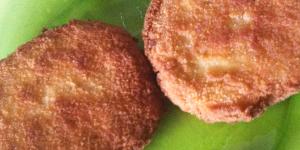
filete ruso de pollo